Itxaso Uriarte

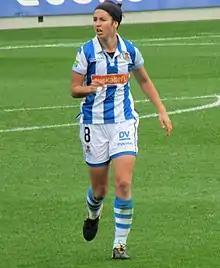
Uriarte with Real Sociedad

Itxaso Uriarte Santamaría (born 1 September 1991) is a Spanish footballer who plays as a midfielder for Athletic Club.